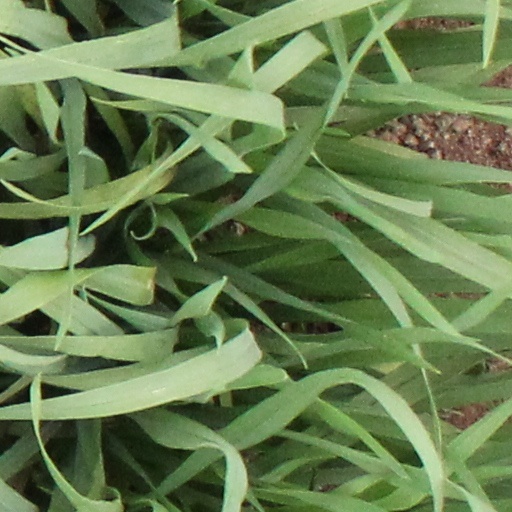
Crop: wheat